Minamoto no Yoritomo

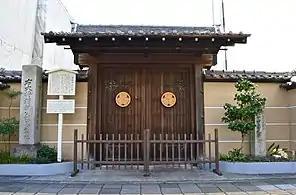
Gate of Seigan-ji in Nagoya, the site of the former family villa and his birthplace

Yoritomo was the third son of Minamoto no Yoshitomo, heir of the Minamoto (Seiwa Genji) clan, and his official wife, Yura-Gozen, daughter of Fujiwara no Suenori, High Priest of Atsuta Shrine and a member of the powerful Fujiwara clan. Yoritomo was born in the family villa, on the western side of Atsuta Shrine, in Atsuta, Nagoya, Owari Province (present-day Seigan-ji). At the time, his grandfather Minamoto no Tameyoshi was the head of the Minamoto clan. His childhood name was Oniwakamaru (鬼武丸). He was a descendant of Emperor Seiwa.